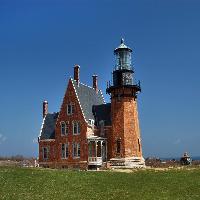
Weather: sun or clear